German Armed Forces casualties in Afghanistan

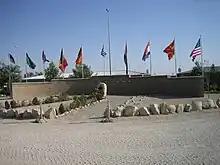
The memorial to the fallen and otherwise deceased German ISAF soldiers in the German camp at Kunduz

With a contingent of 4,350 soldiers and policemen, Germany was one of the main contributors of troops to coalition operations in Afghanistan. Although German troops mainly operated in the comparatively quiet north of the country, the Bundeswehr suffered a number of casualties during participation in the International Security Assistance Force mission in Afghanistan.